Another World (2021 film)

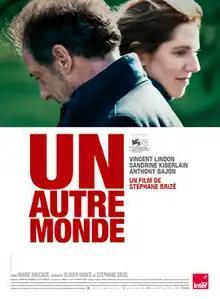
Theatrical release poster

Another World is a 2021 French drama film directed by Stéphane Brizé. It was selected to compete for the Golden Lion at the 78th Venice International Film Festival.